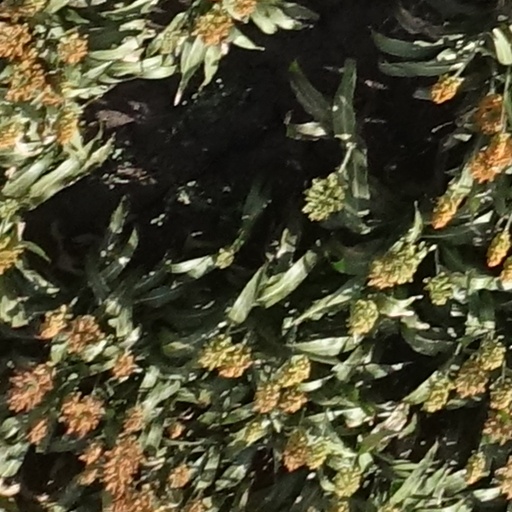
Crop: sorghum